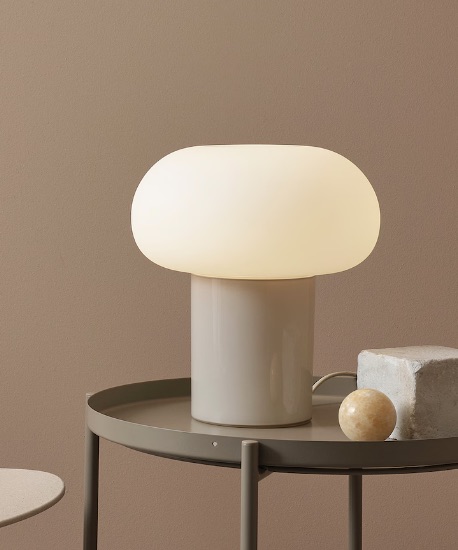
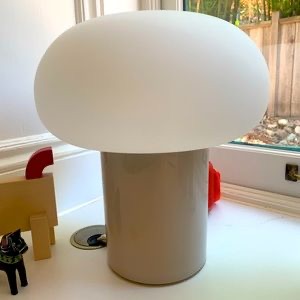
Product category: misc
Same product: yes